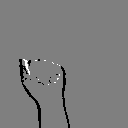
ASL letter: a